Tom Allan (footballer)

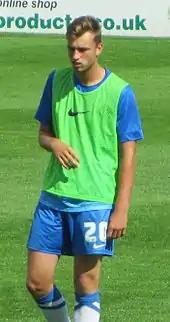
Allan training with York City in 2013

Born in York, Allan joined the youth system of hometown club York City in 2002 at the age of eight. He signed for Northern Premier League Division One South club Hucknall Town on loan in October 2011, making his only appearance as a substitute against Stamford before returning to York in November. While still a second-year trainee, he signed a one-and-a-half-year professional contract with York on 6 December 2012, with manager Gary Mills commenting: "Tom has come on unbelievably in the last 12 months and thoroughly deserves his first professional contract". He made his first-team debut as a 56th-minute substitute for Chris Doig in York's 4–1 home win over Bristol Rovers on 15 December 2012. Allan made his full debut on 13 April 2013 in a 2–0 away win over Northampton Town, and finished the 2012–13 season with five appearances for York.